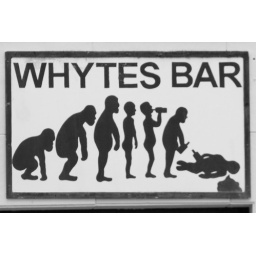
I spotted this on a wall in Lagos.....